William F. Winter

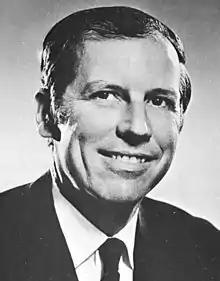
Winter as Lieutenant Governor ca. 1973

Race ultimately became a much more muted factor in the Democratic primary as the moderate Waller won the gubernatorial nomination. District attorney Cliff Finch and segregationist Elmore Greaves ran against Winter in the primary. He campaigned on the same issues of education and economic development he had discussed in 1967, and paid more attention to organizing young voters. He won the nomination and faced no opposition in the general election. He was sworn in on January 17, 1972. Though somewhat regretful that he had not entered the gubernatorial race, as lieutenant governor Winter held significant influence; the office presided over the state senate, appointed its committees, chaired its Rules Committee, cast tie-breaking votes in the body, and he was "ex officio" member of a number of state boards. His feelings about holding the office were generally mixed, appreciating remaining involved in politics but disappointed that he did not have "access to the center of [the] decision-making process." He did not desire multiple terms and dodged controversial issues, leading some observers to characterize him as a weak legislative figure.